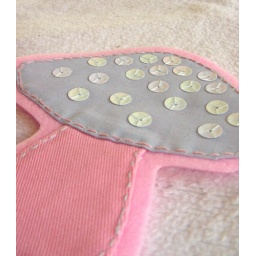
Toadstool in pastel pink and blue fabric sewn to pink felt.